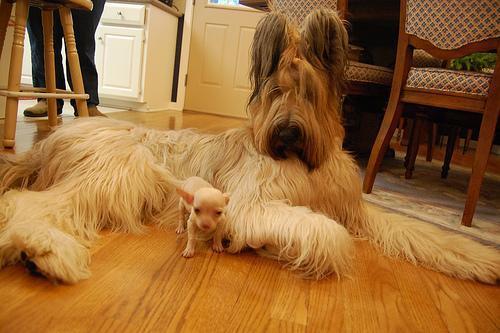
briard